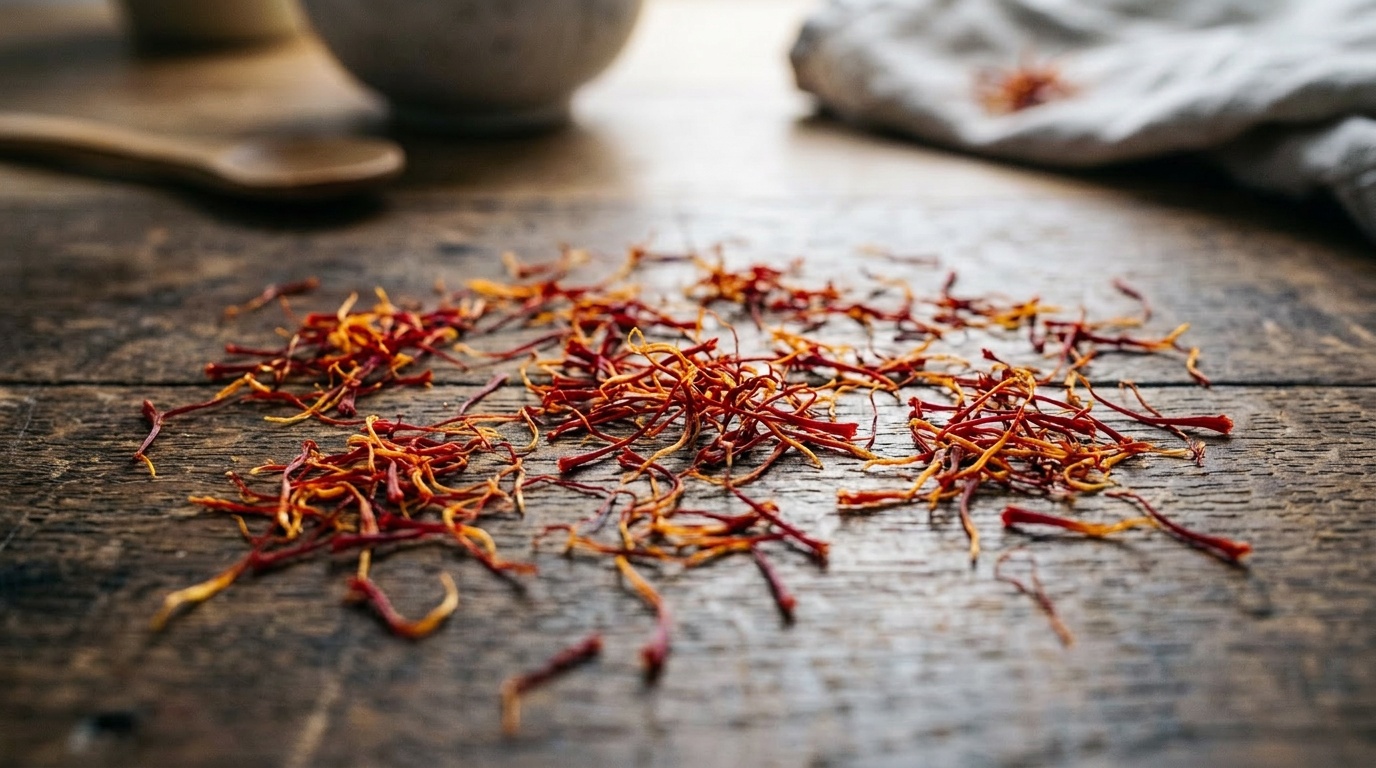
Saffron quality class: lacha